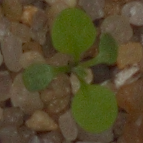
Label: shepherds_purse